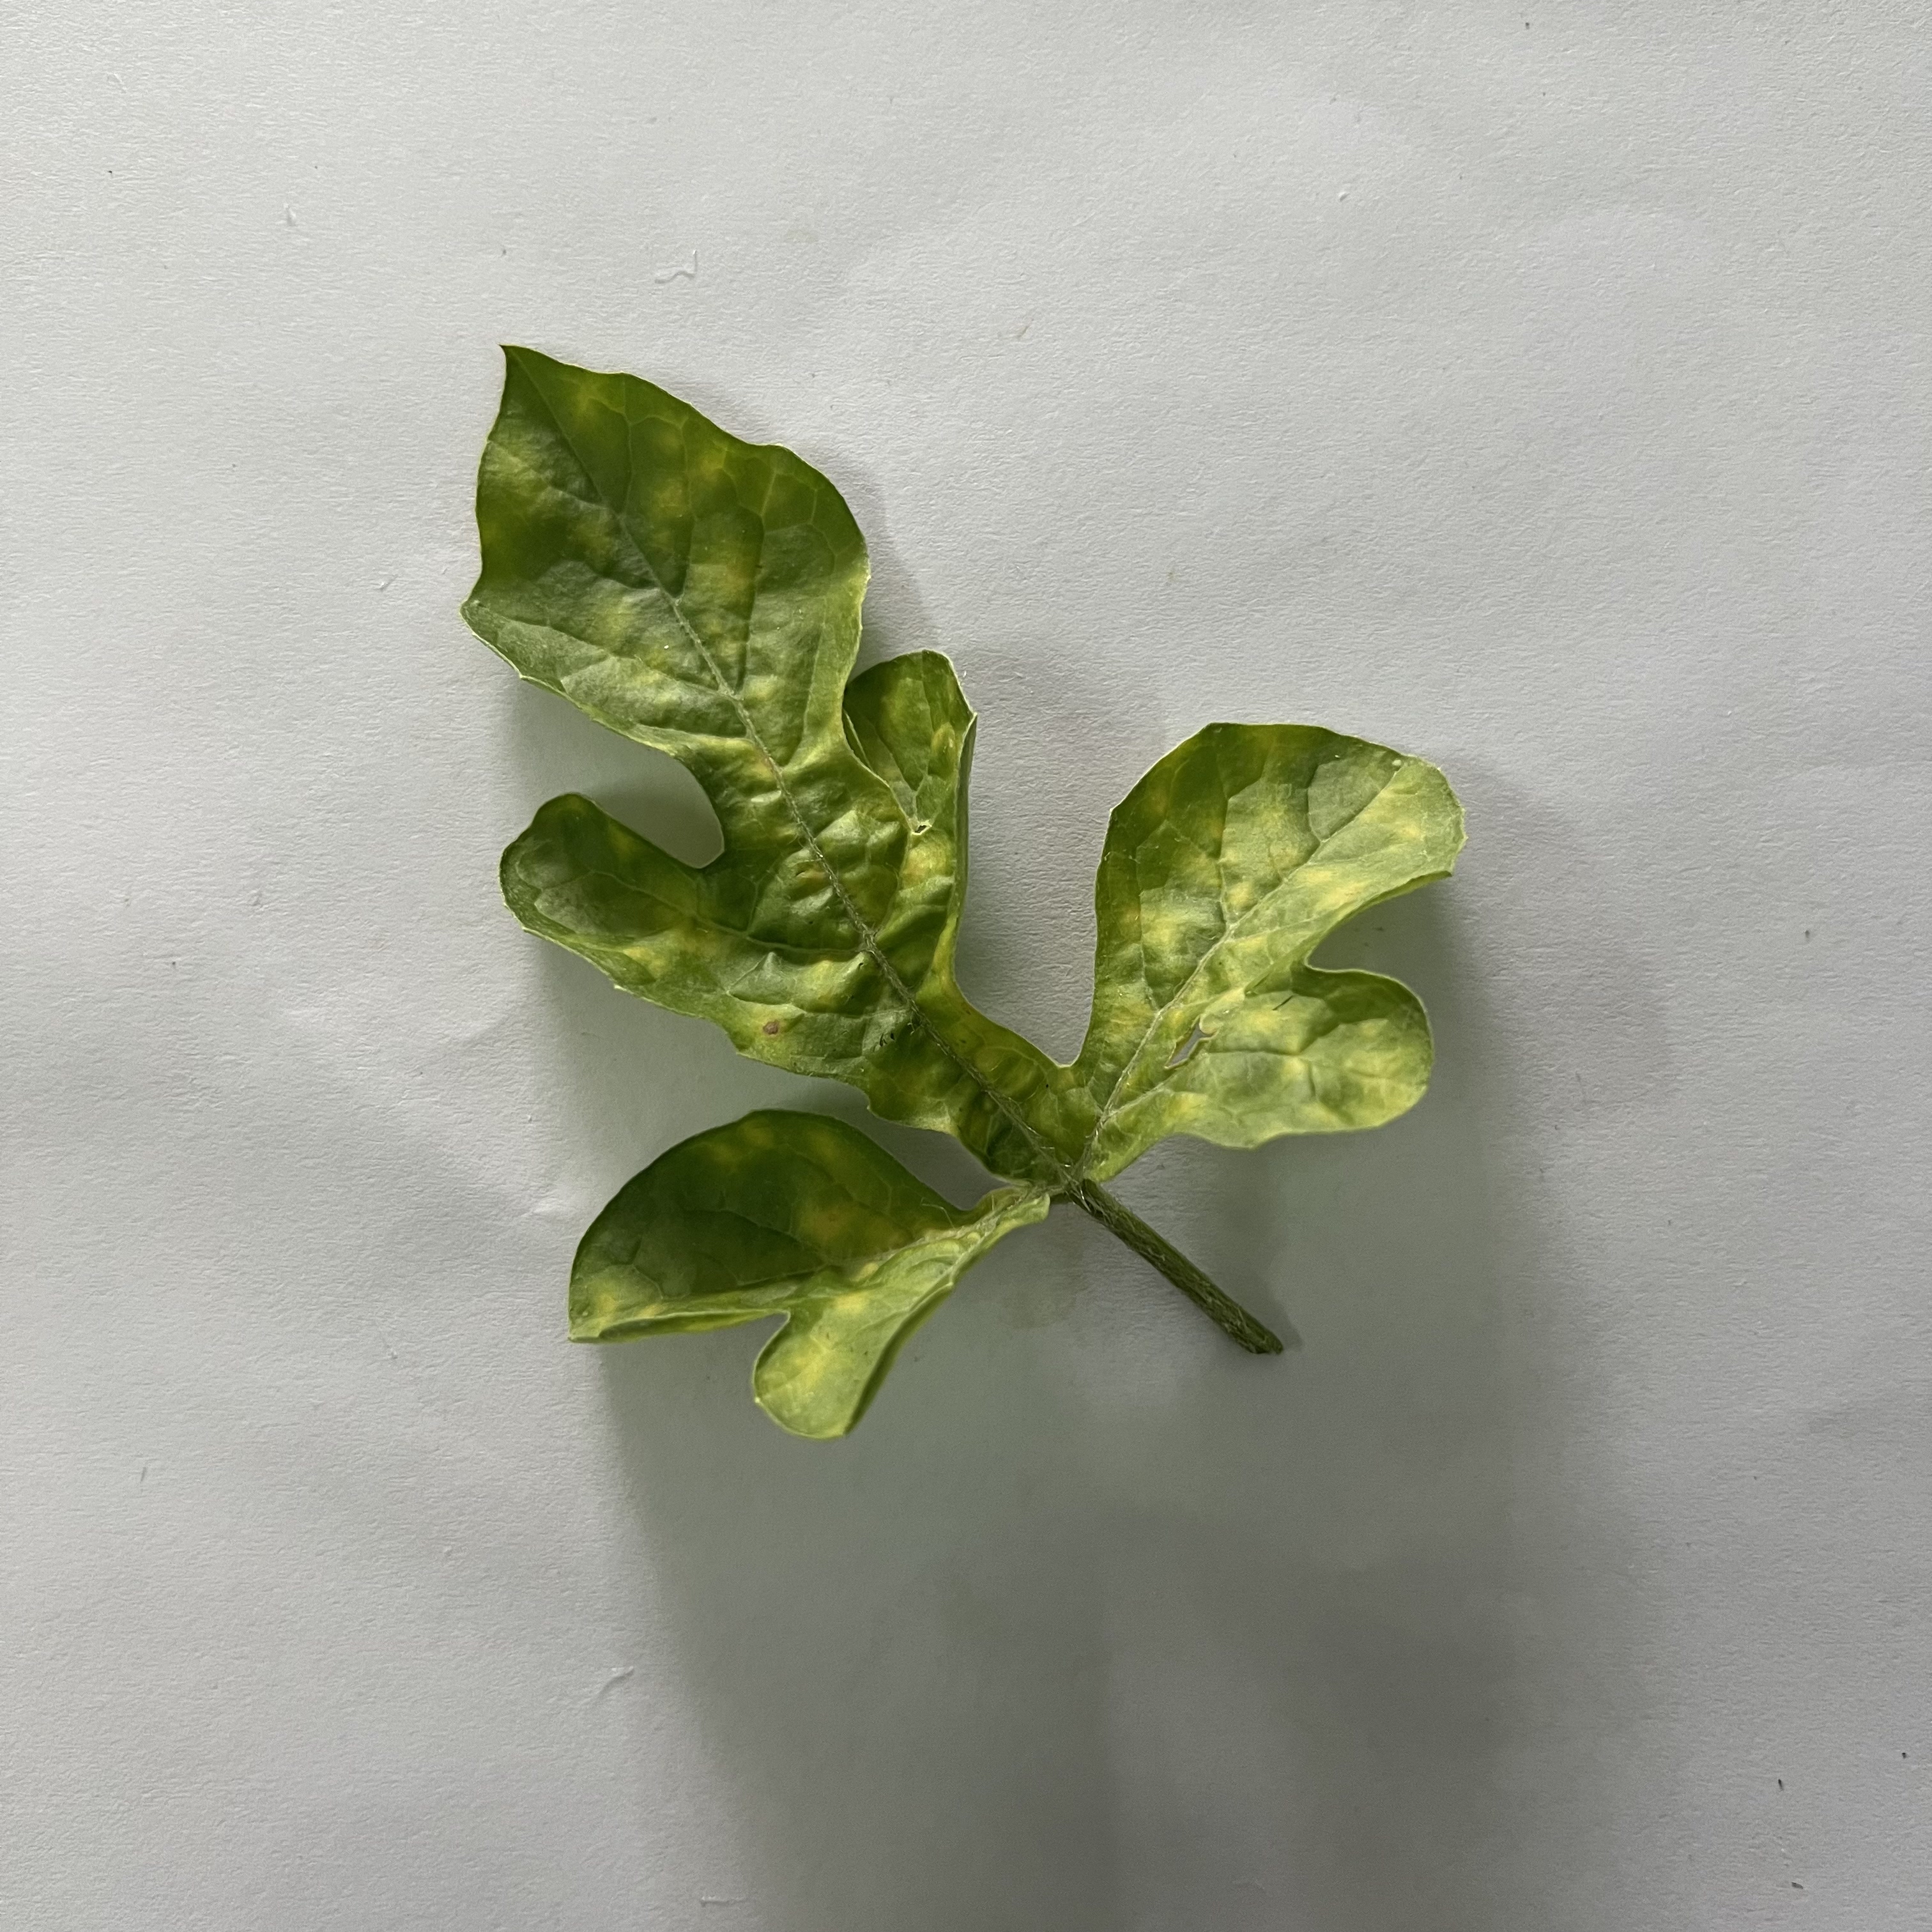
Label: Mosaic_Virus